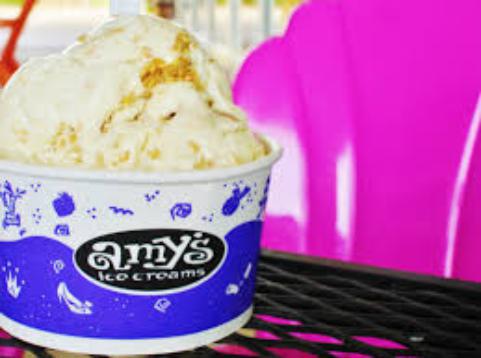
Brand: Amy's Ice Creams
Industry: Food